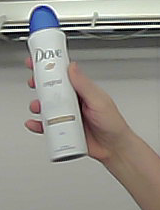
Product: dove_spray